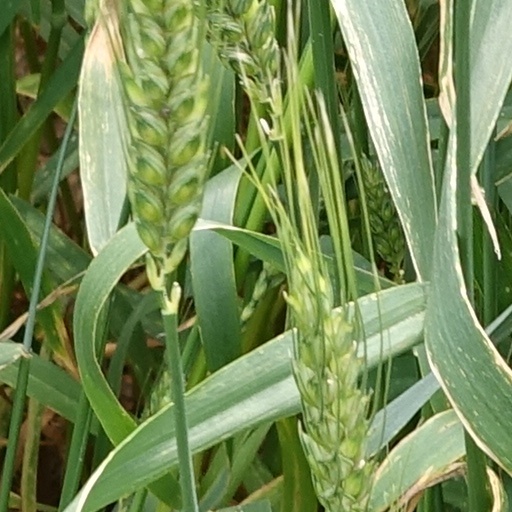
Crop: wheat